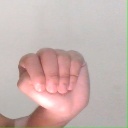
अक्षर: ठ